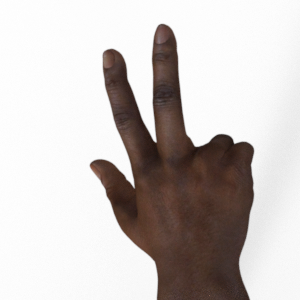
Label: scissors